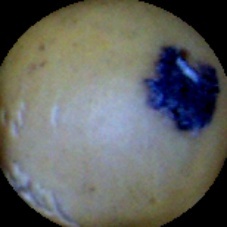
Label: Spotted